Mass spectral interpretation

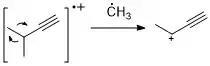
Most possible ionization mechanism of alkyne

Aromatic hydrocarbons show distinct molecular ion peak.benzylic cleavage is pretty common. When alkyl groups are attached to the ring, a favorable mode of cleavage is to lose a H-radical to form the tropylium cation (m/z 91).